Theo van Gogh (film director)

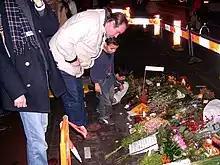
Place where Van Gogh was killed

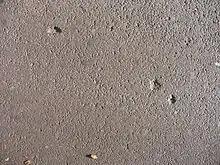
Ten years after the murder, the bullet holes were still visible in the bicycle lane in front of Linnaeusstraat 22 (2014).

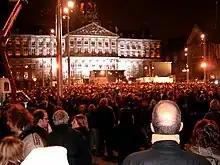
Demonstration at the Dam square after Van Gogh was killed

At approximately 9 a.m. on the morning of 2 November 2004, Van Gogh was shot several times and had his throat slit while cycling to work. The perpetrator, 26-year-old Dutch-Moroccan citizen Mohammed Bouyeri, also injured some bystanders and left a note pinned to Van Gogh's stomach with a knife containing death threats to Ayaan Hirsi Ali, who went into hiding. The note also threatened Western countries and Jews, and referred to ideologies of the Egyptian organisation "Jama'at al-Muslimin".